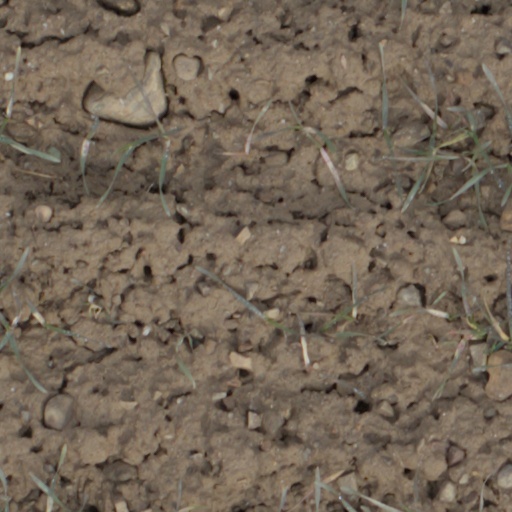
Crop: wheat